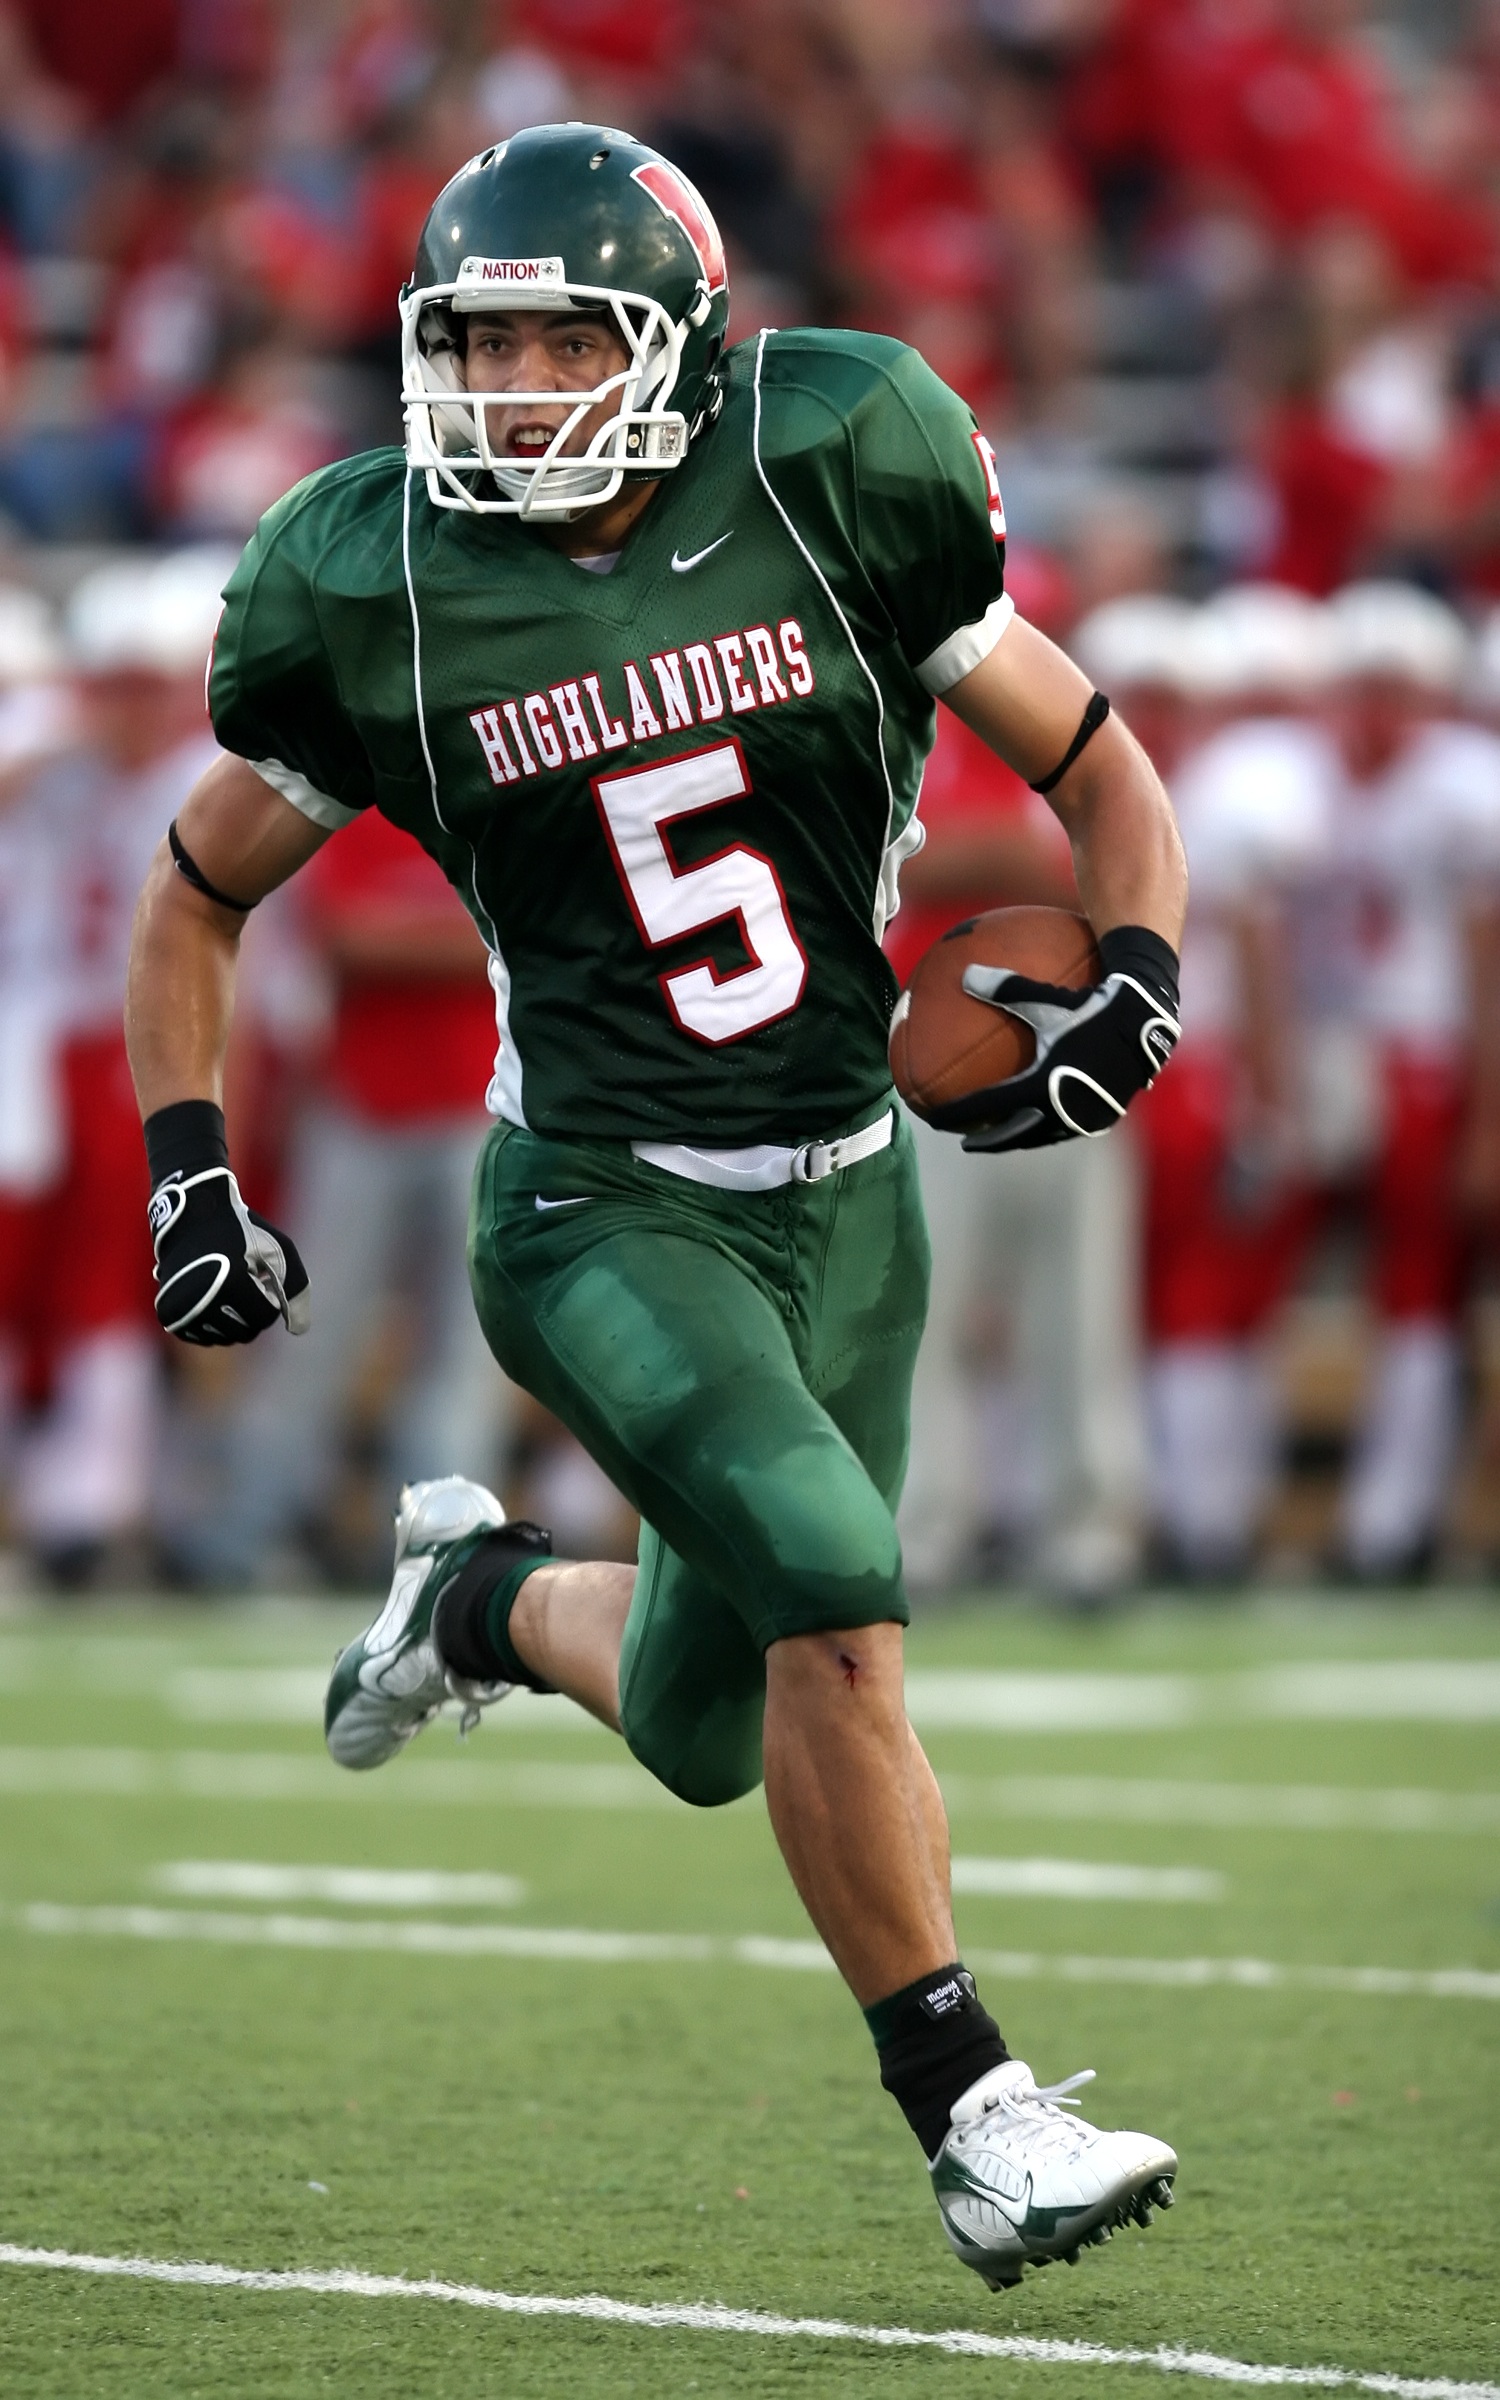
sport, game, green, youth, soccer, runner, football, stadium, player, teenager, competition, american football, sports, helmet, texas, athlete, texan, receiver, tackle, football player, american football player, ball carrier, gridiron, running back, ball game, high school, pigskin, team sport, football helmet, canadian football, arena football, gridiron football, rugby league